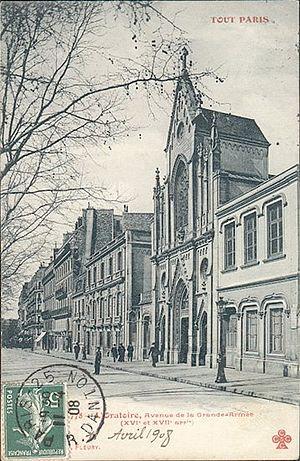
Cartes postales anciennes à Paris du Temple de l'Étoile 56 avenue de la Grande Armée (1908) sur le site http://www.eretoile.org/category/5.html
L’avenue de la Grande-Armée est l'avenue qui sépare les 16ᵉ et 17ᵉ arrondissements de Paris et, partant de la place de l’Étoile, elle arrive à la porte Maillot à l'intersection de l’avenue de Malakoff, du boulevard Pereire et du boulevard Gouvion-Saint-Cyr.
L'église protestante unie de l'Étoile est un lieu de culte chrétien située 54-56, avenue de la Grande-Armée dans le 17ᵉ arrondissement de Paris. La paroisse est membre de l'Église protestante unie de France.